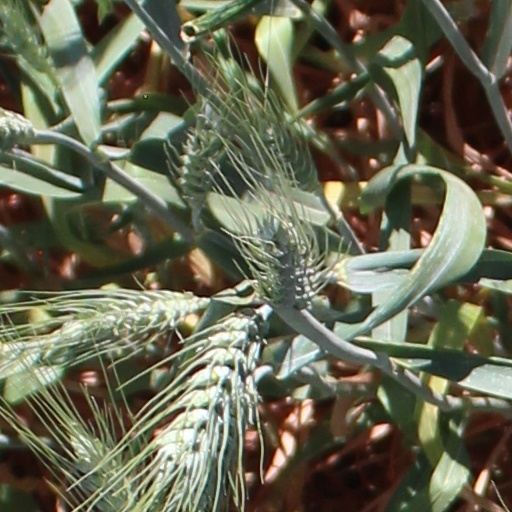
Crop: wheat